Lionel of Antwerp, Duke of Clarence

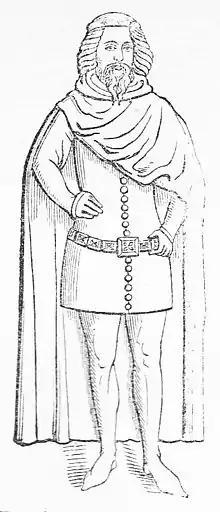
Lionel, Duke of Clarence. 19th-century drawing of bronze statuette on south side of tomb of his father King Edward III in Westminster Abbey

Lionel of Antwerp, Duke of Clarence, (29 November 133817 October 1368), was an English prince, Earl of Ulster "jure uxoris" from 1347, Duke of Clarence from 1362, Guardian of England in 1345–46, Lord Lieutenant of Ireland in 1361–66, Knight of the Garter from 1361, third son (second surviving) of King Edward III of England and Philippa of Hainault. He was named after his birthplace, at Antwerp in the Duchy of Brabant.